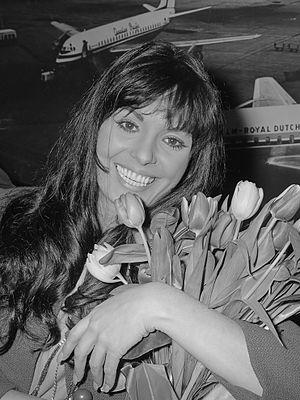
Daliah Lewinbuk, dite Daliah Lavi, née le 12 octobre 1942 à Shavei Tsion et morte le 3 mai 2017 à Asheville, est une actrice et chanteuse israélienne.
Jean Kluger, né à Anvers en 31 mars 1937, est un compositeur, éditeur et producteur de musique belge.